RMS Tahiti

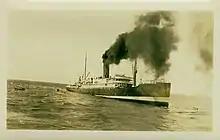
Lifeboats carry passengers from the sinking "Tahiti", 17 August 1930

On 12 August 1930 "Tahiti", carrying 103 passengers, 149 crew members, and 500 tons of general cargo, left Wellington to continue a voyage from Sydney to San Francisco. She was about southwest of Rarotonga at at 4:30 a.m. on 15 August 1930 when her starboard propeller shaft broke, opening a large hole in her stern and causing rapid flooding. Her wireless operator transmitted a distress call, and her crew launched distress signal rockets, prepared the passengers for the possibility of abandoning ship, and fought the flooding in an effort to save the ship.